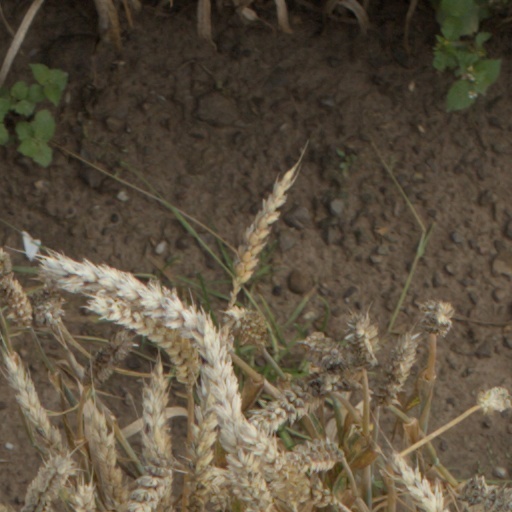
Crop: wheat